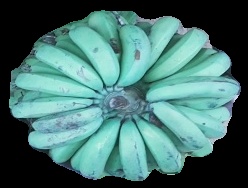
Variety: pachbale
Grade: grade2